Armenian carpet

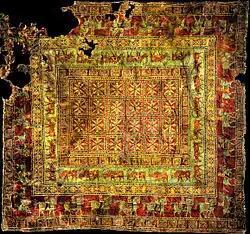
The Pazyryk rug

Various rug fragments have been excavated in Armenia dating back to the 7th century BC or earlier. Complete rugs, or nearly complete rugs of this period have not yet been found. The oldest, single, surviving knotted carpet in existence is the Pazyryk carpet, excavated from a frozen tomb in Siberia, dated from the 5th to the 3rd century BC, now in the Hermitage Museum in St. Petersburg. Although claimed by many cultures, this square tufted carpet, almost perfectly intact, is considered by many experts to be of Caucasian, specifically Armenian, origin. The rug is woven using the Armenian double knot, and the red filaments color was made from Armenian cochineal. The eminent authority of ancient carpets, Ulrich Schurmann, says of it, "From all the evidence available I am convinced that the Pazyryk rug was a funeral accessory and most likely a masterpiece of Armenian workmanship". Gantzhorn concurs with this thesis. At the ruins of Persepolis in Iran where various nations are depicted as bearing tribute, the horse design from the Pazyryk carpet is the same as the relief depicting part of the Armenian delegation. The historian Herodotus writing in the 5th century BC also informs us that the inhabitants of the Caucasus wove beautiful rugs with brilliant colors which would never fade.